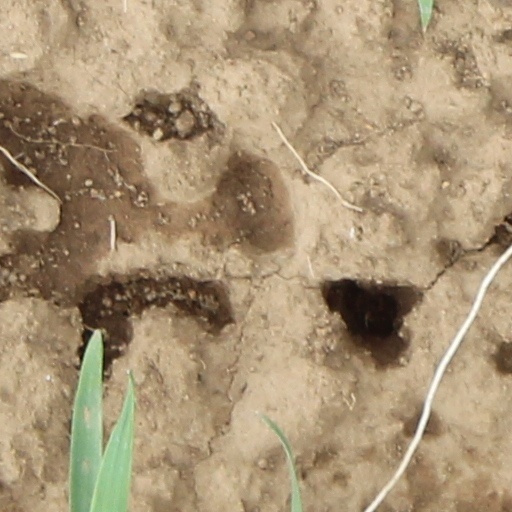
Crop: wheat